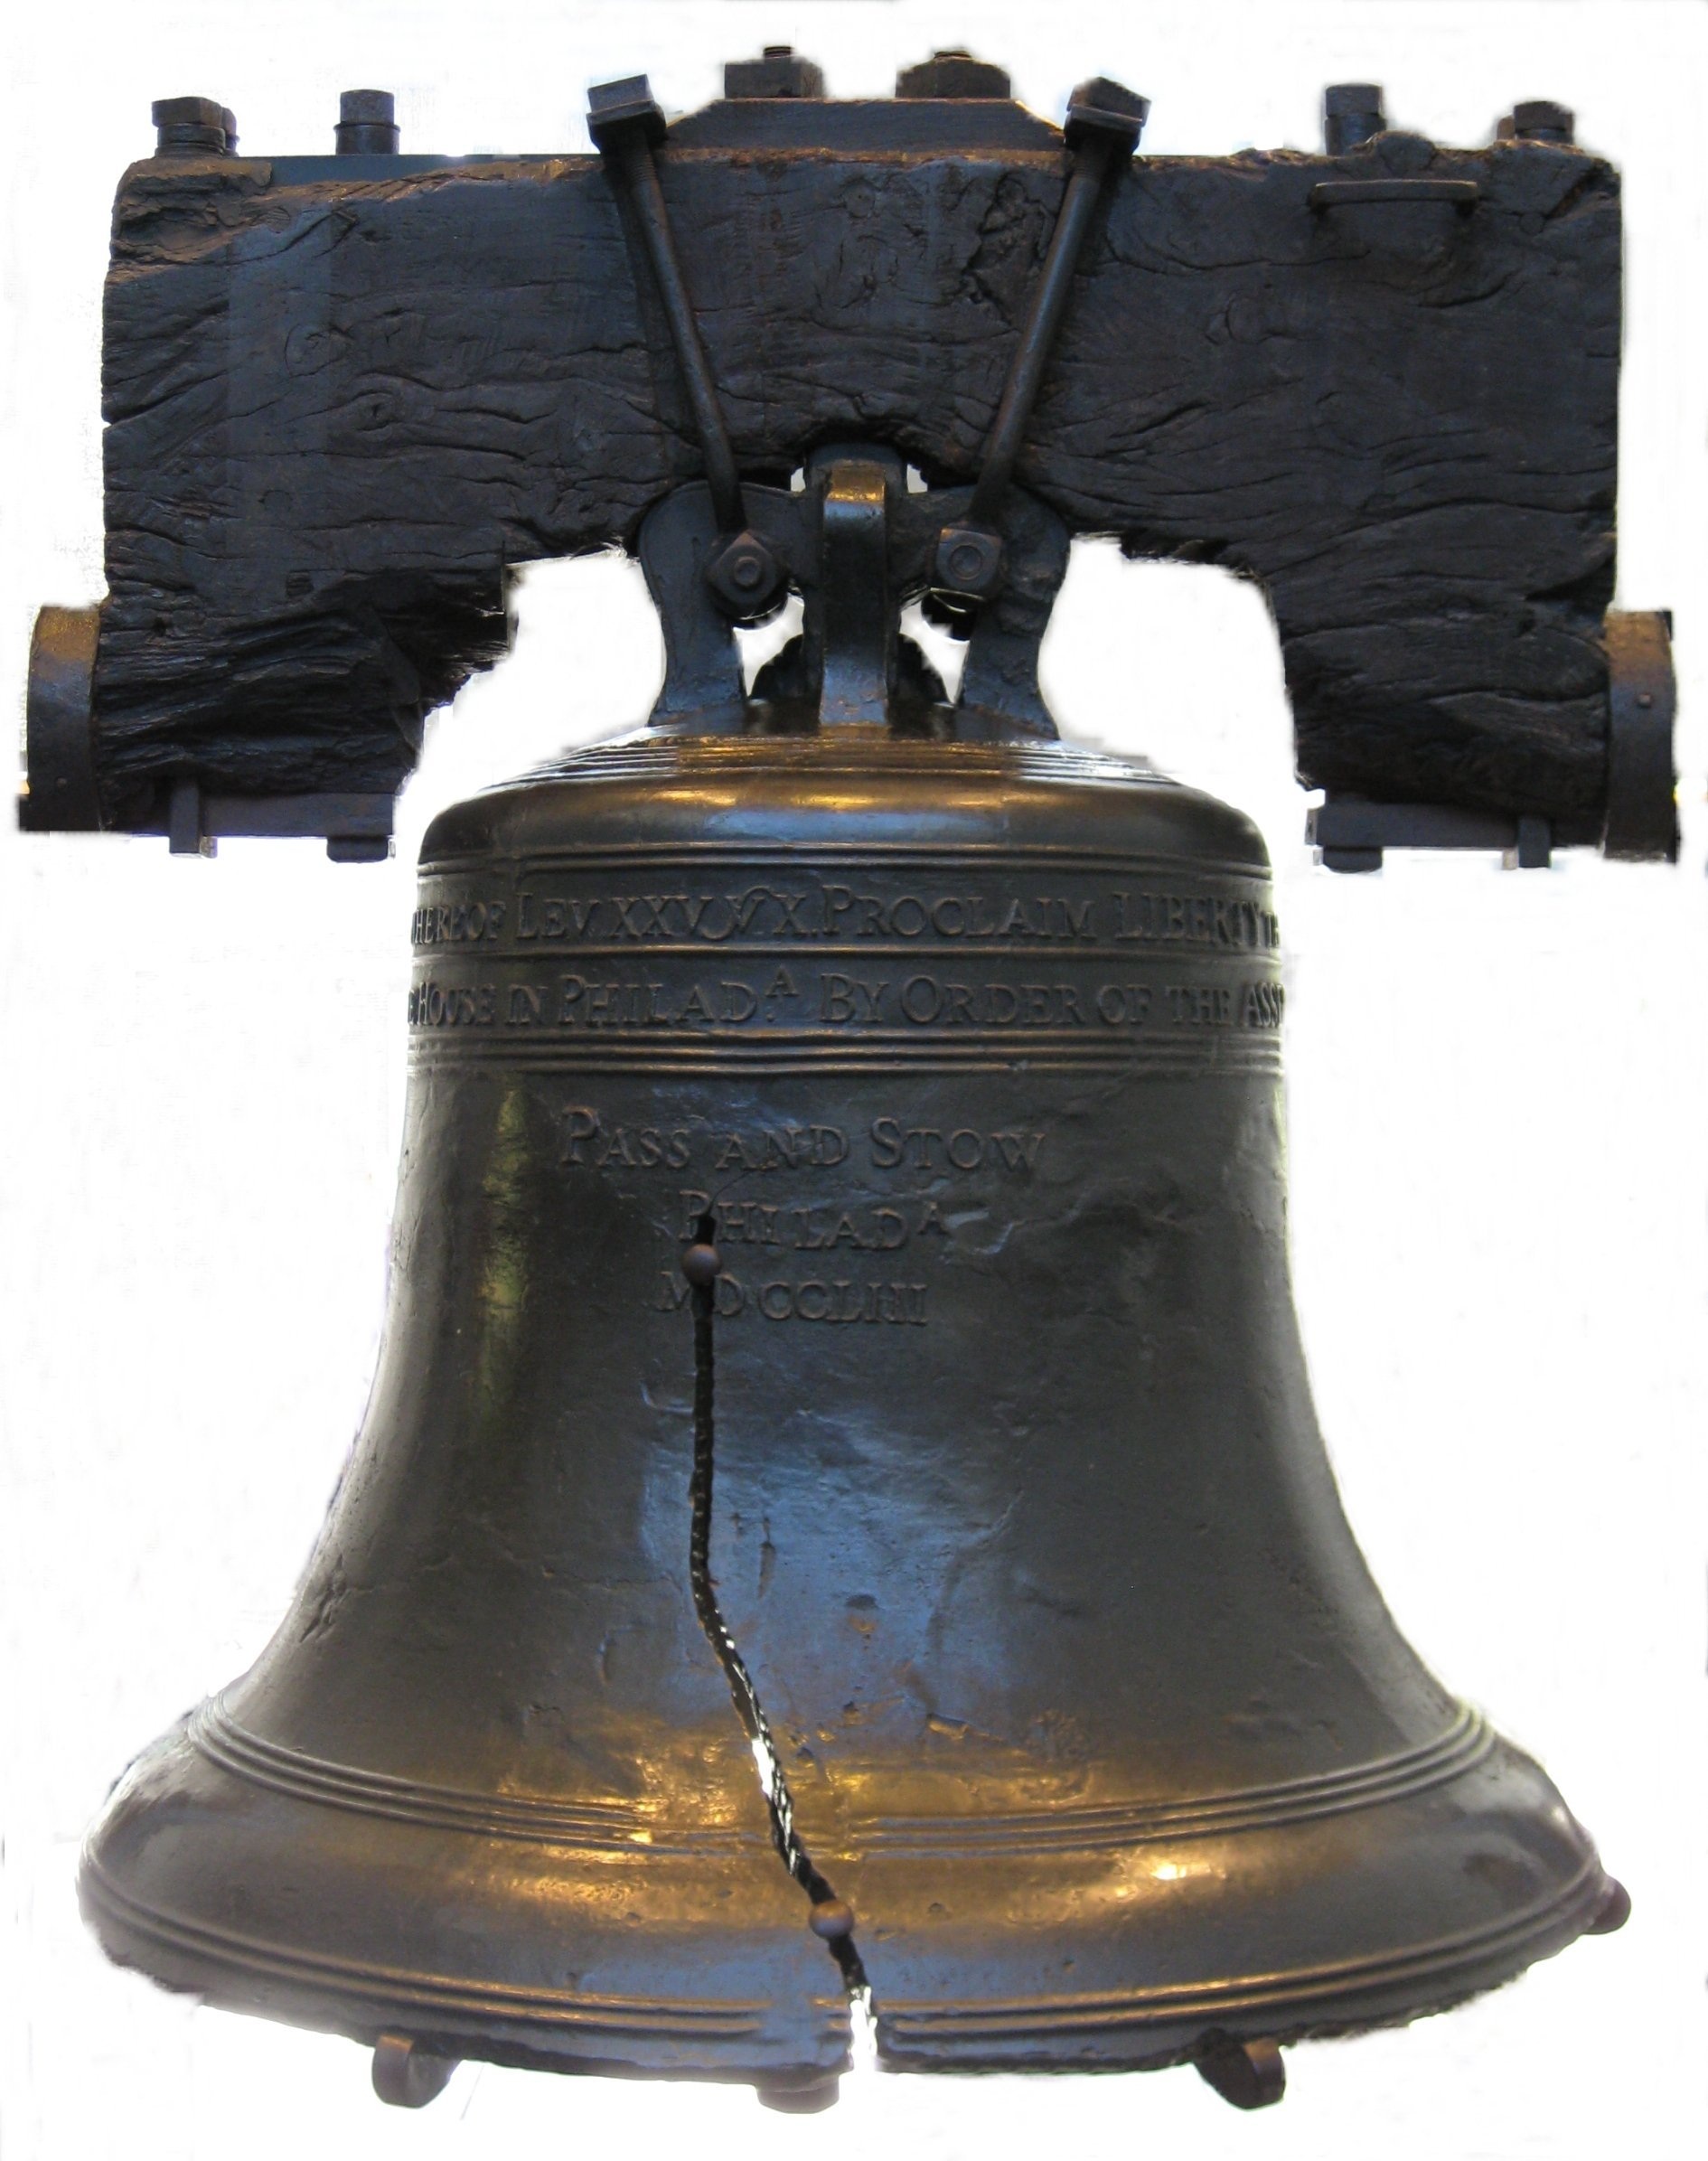
bell, symbol, hall, metal, usa, brown, crack, historic, tourism, lighting, drum, emblem, musical instrument, church bell, percussion, pennsylvania, icon, independence, philadelphia, declaration, bass drum, liberty bell, hand drum, tom tom drum